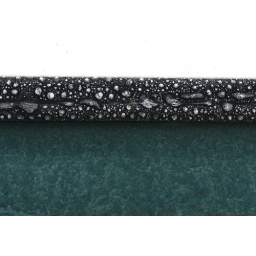
Frozen drops on car roofs and windows in the morning